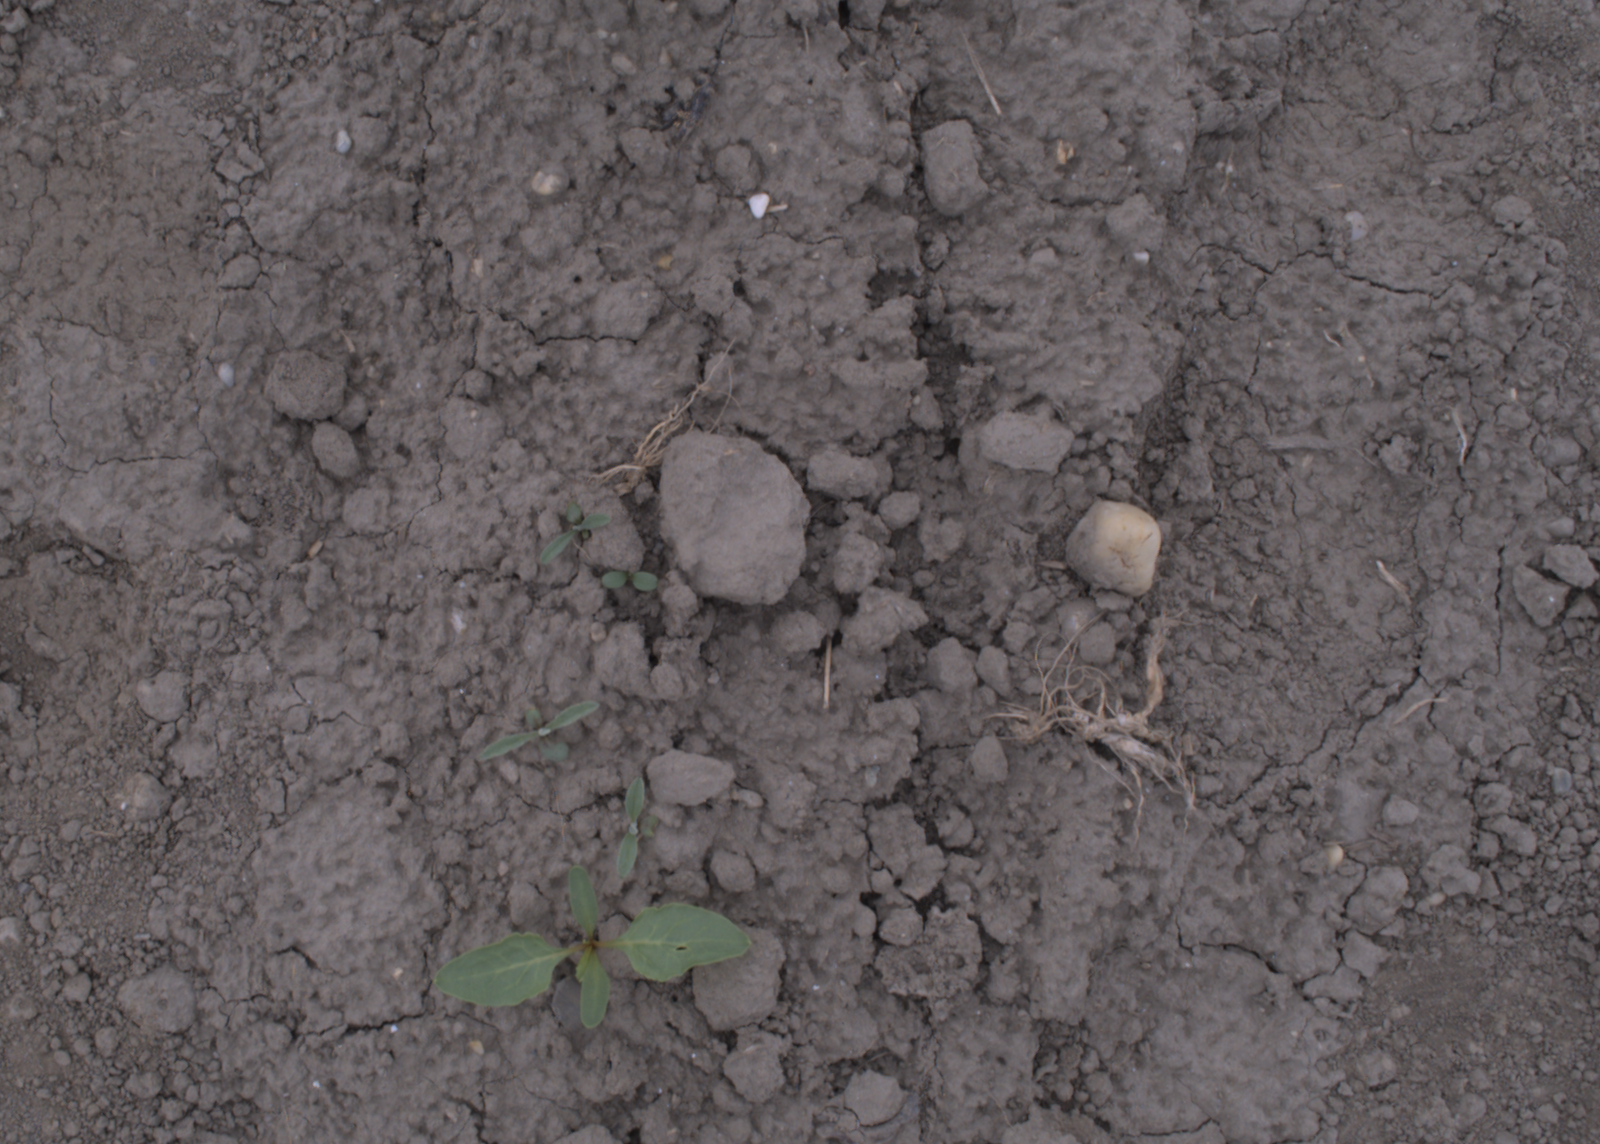
Capture date: 17.08.2020 12:10:32
Weather: cloudy
Wind: light
Seeding date: 21.07.2020
Plant canopy height (mm): 910